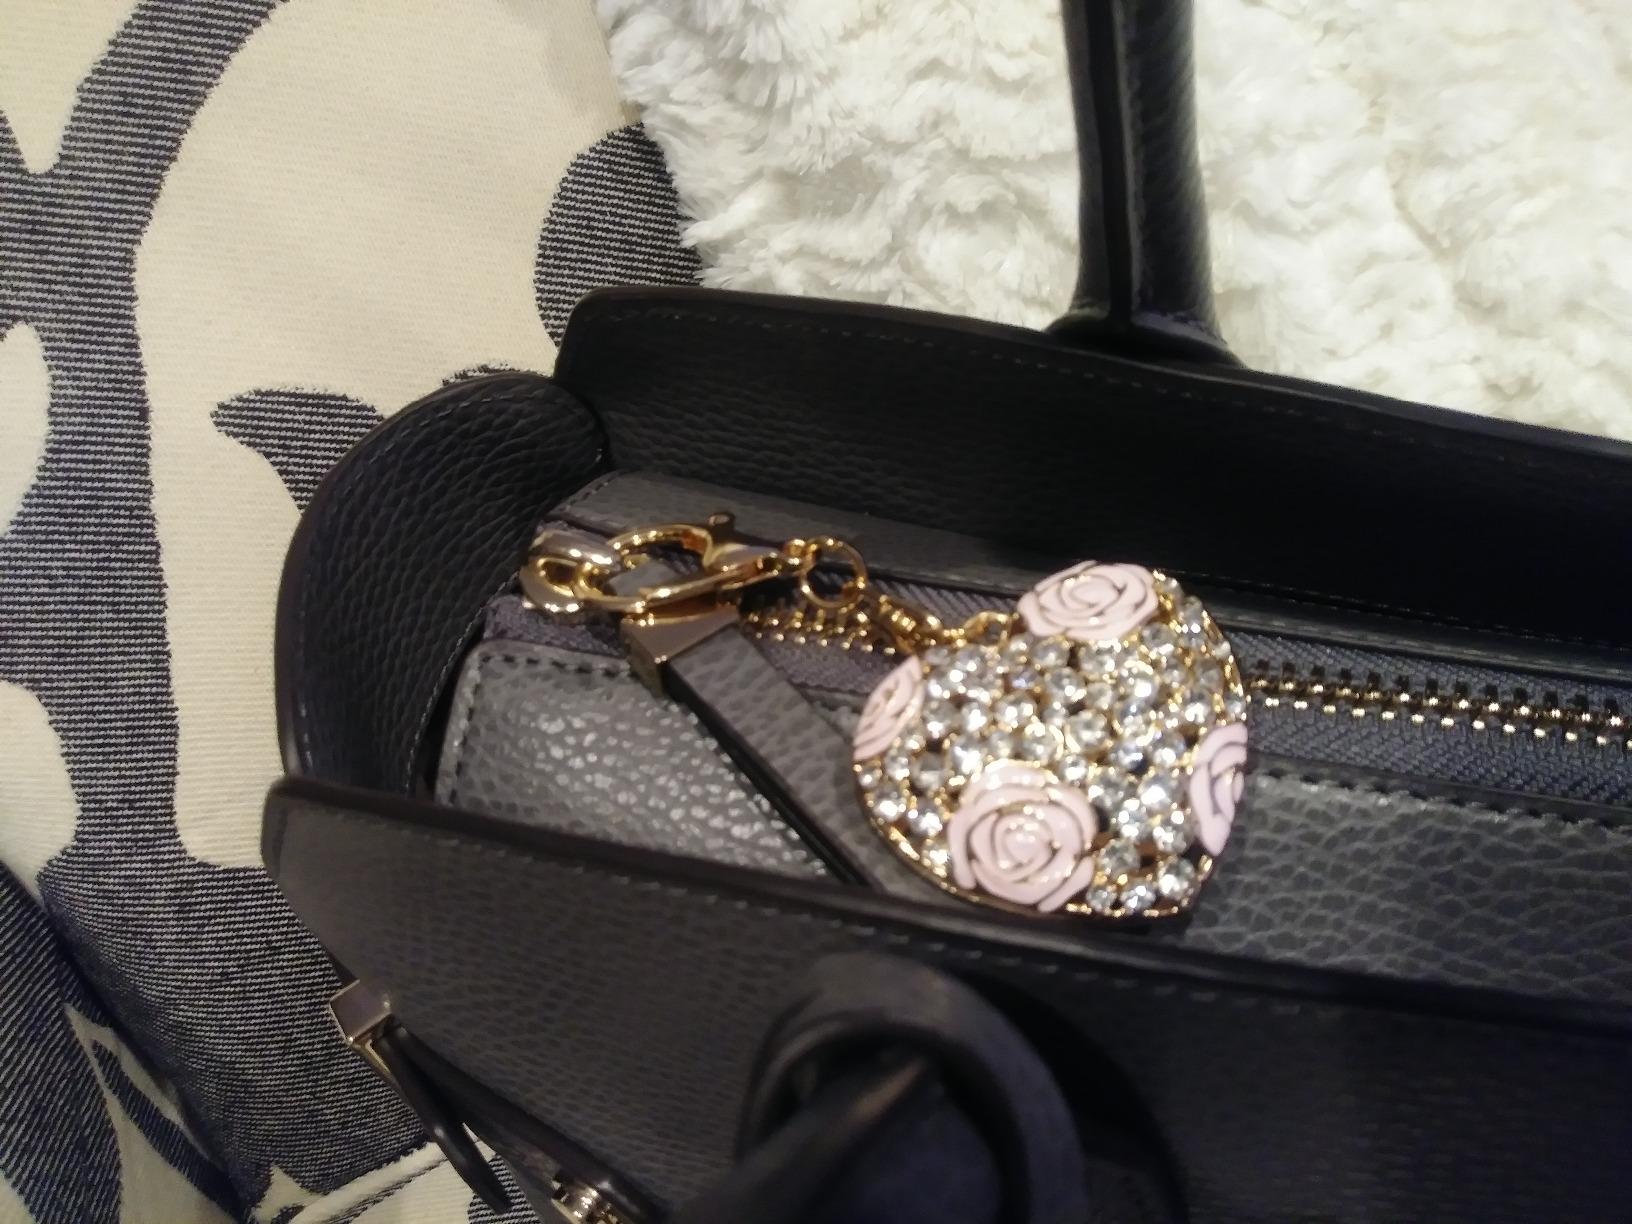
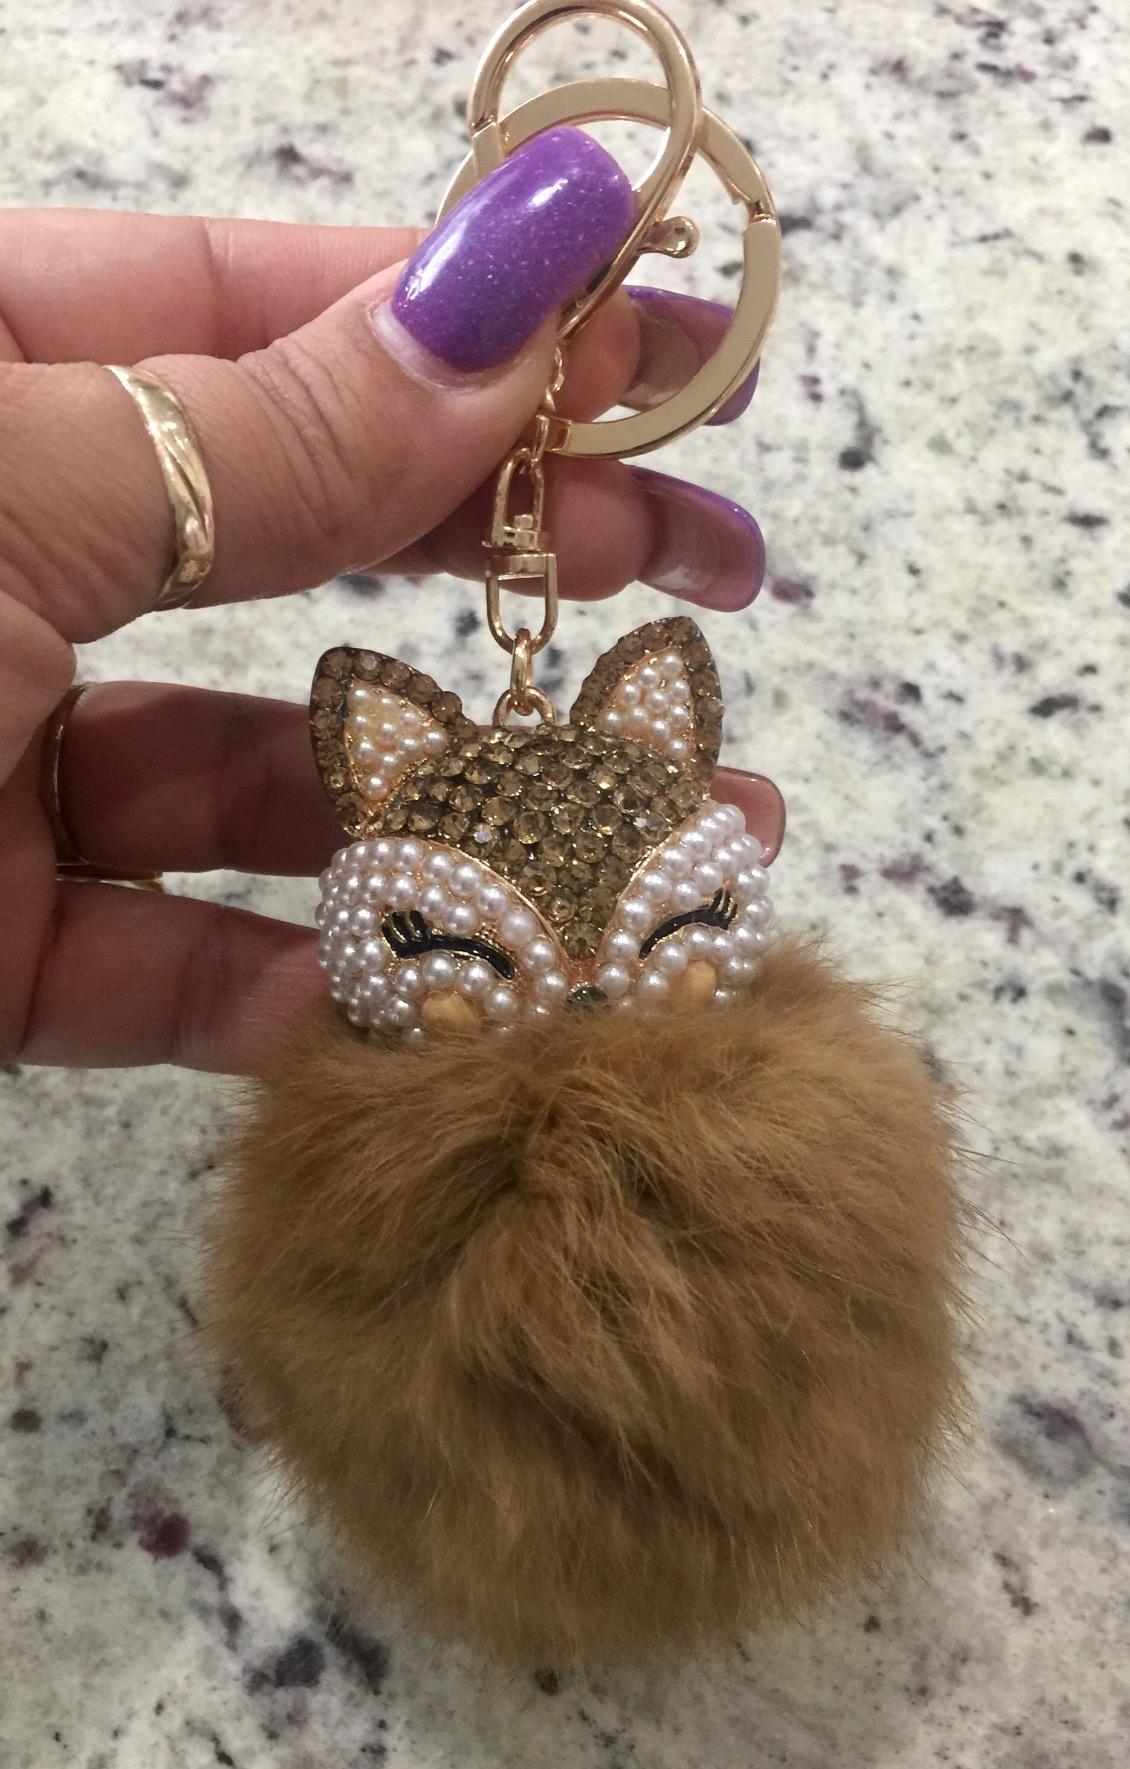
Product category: accessories_keychain
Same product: no